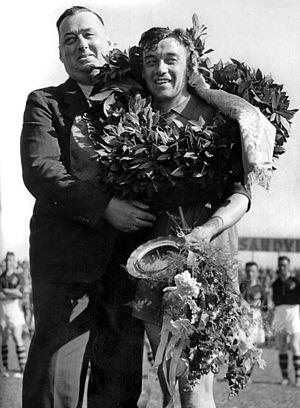
Knut Kroon, dit Knutte, est un footballeur suédois, né le 19 juin 1906 et mort le 27 février 1975.